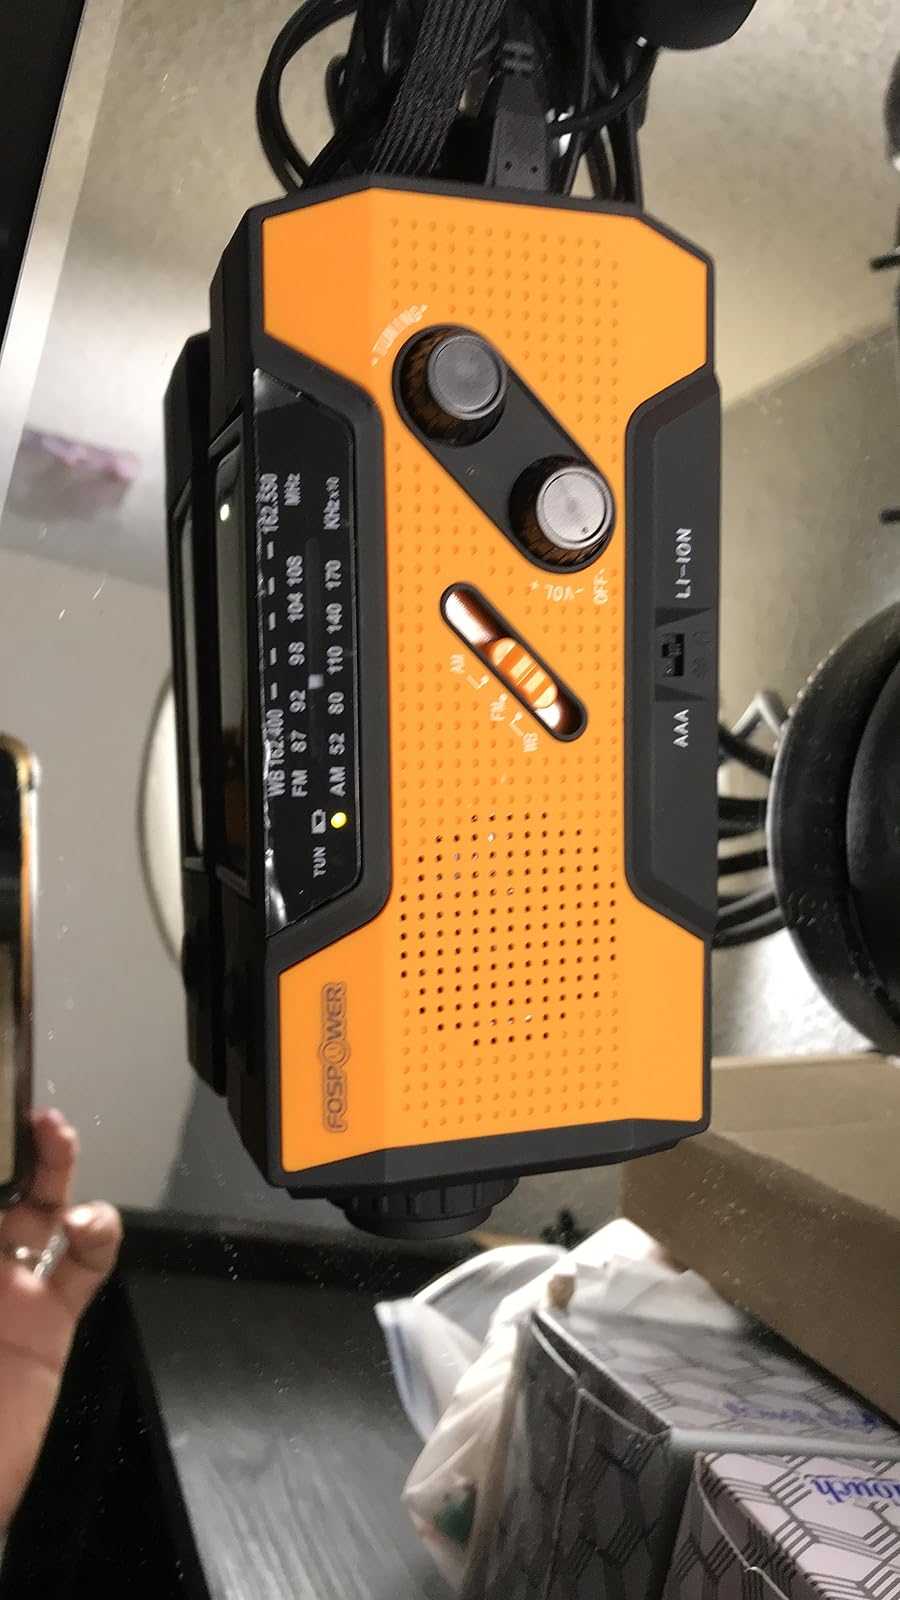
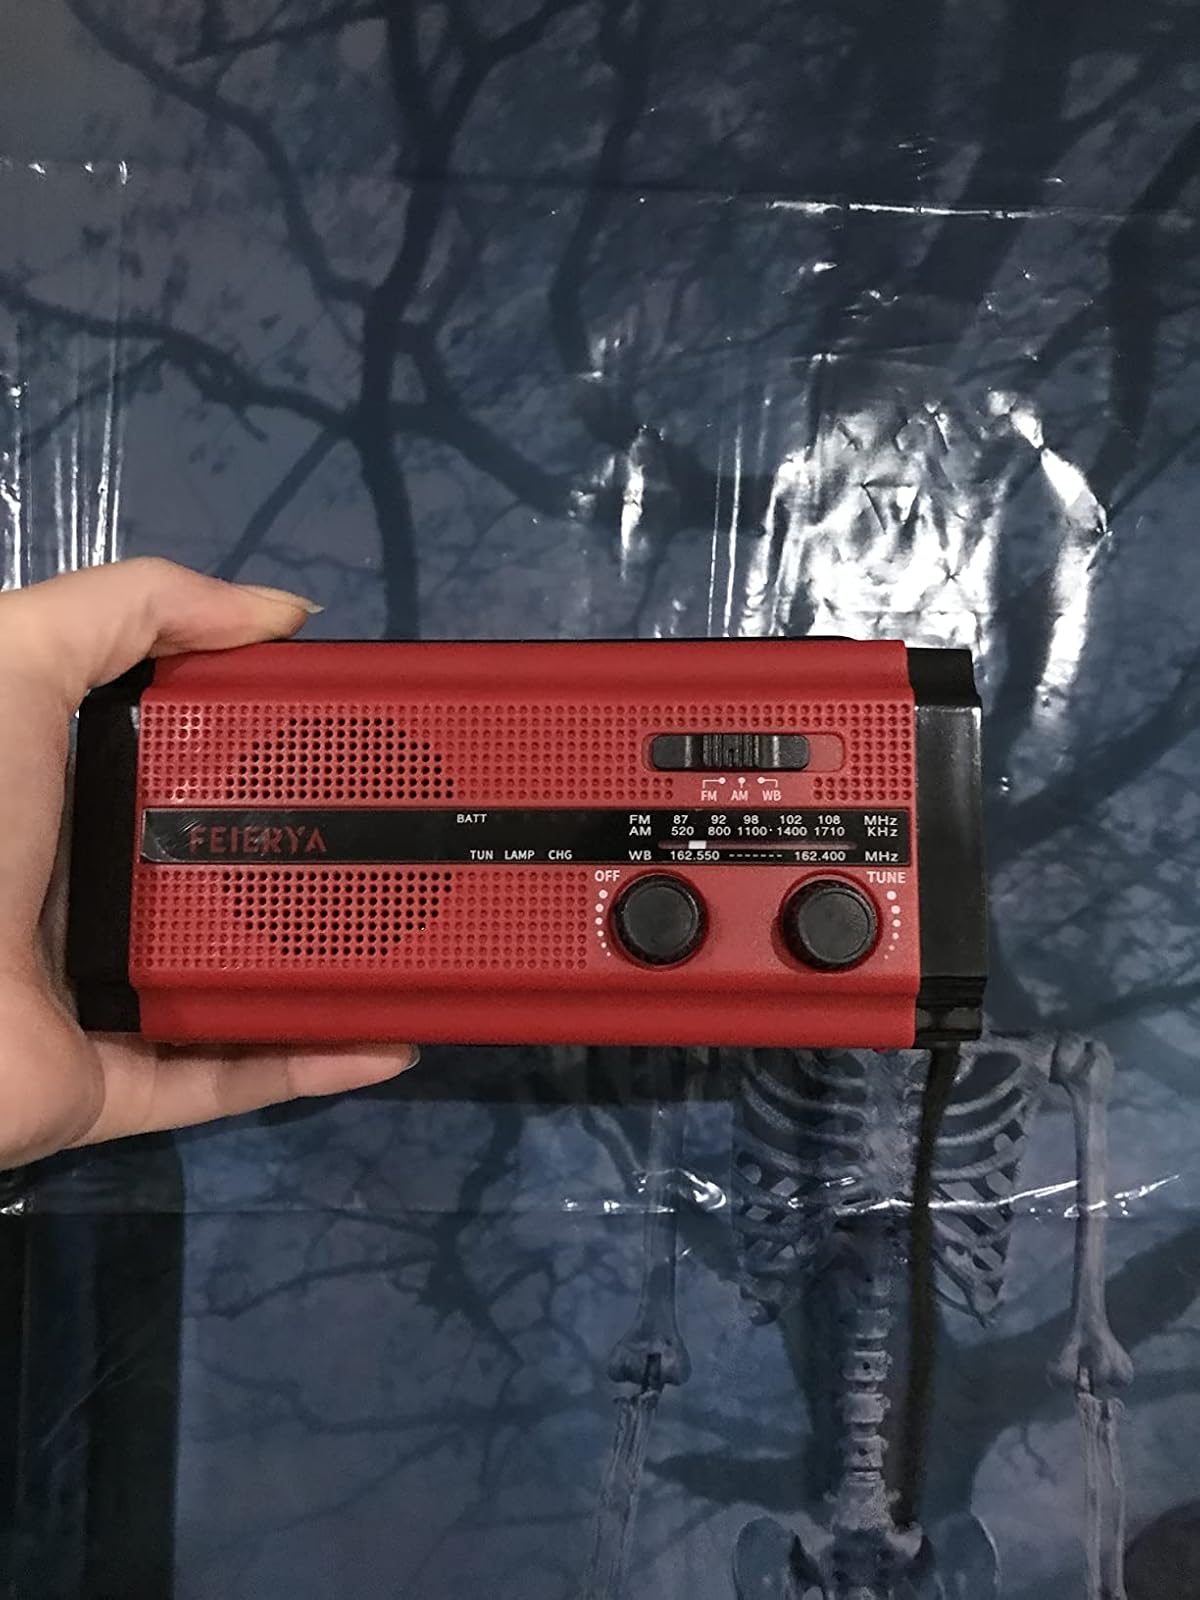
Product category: radio
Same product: no